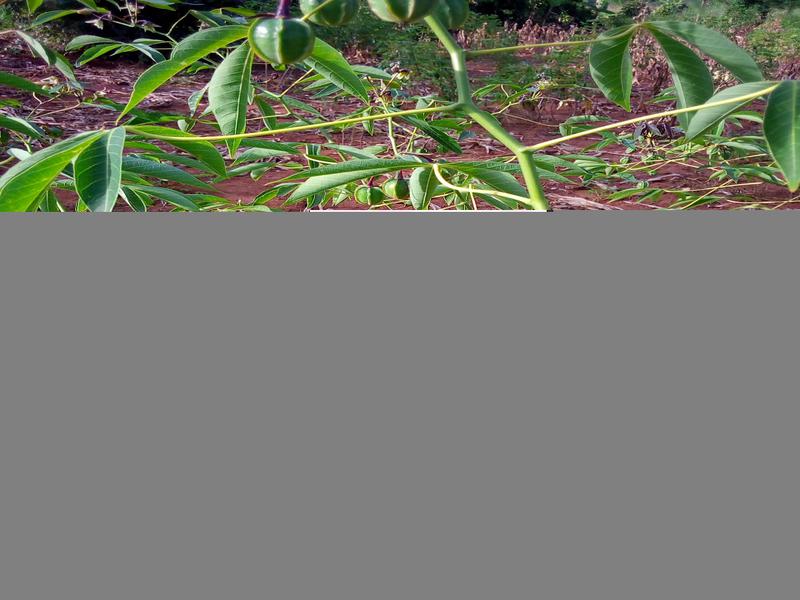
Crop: cassava
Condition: healthy